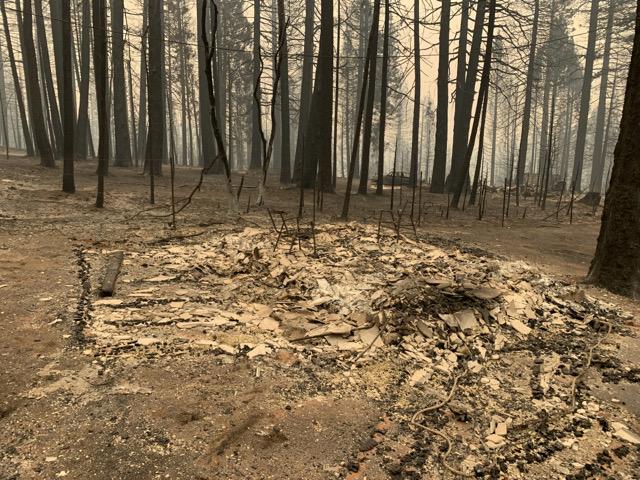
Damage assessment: destroyed